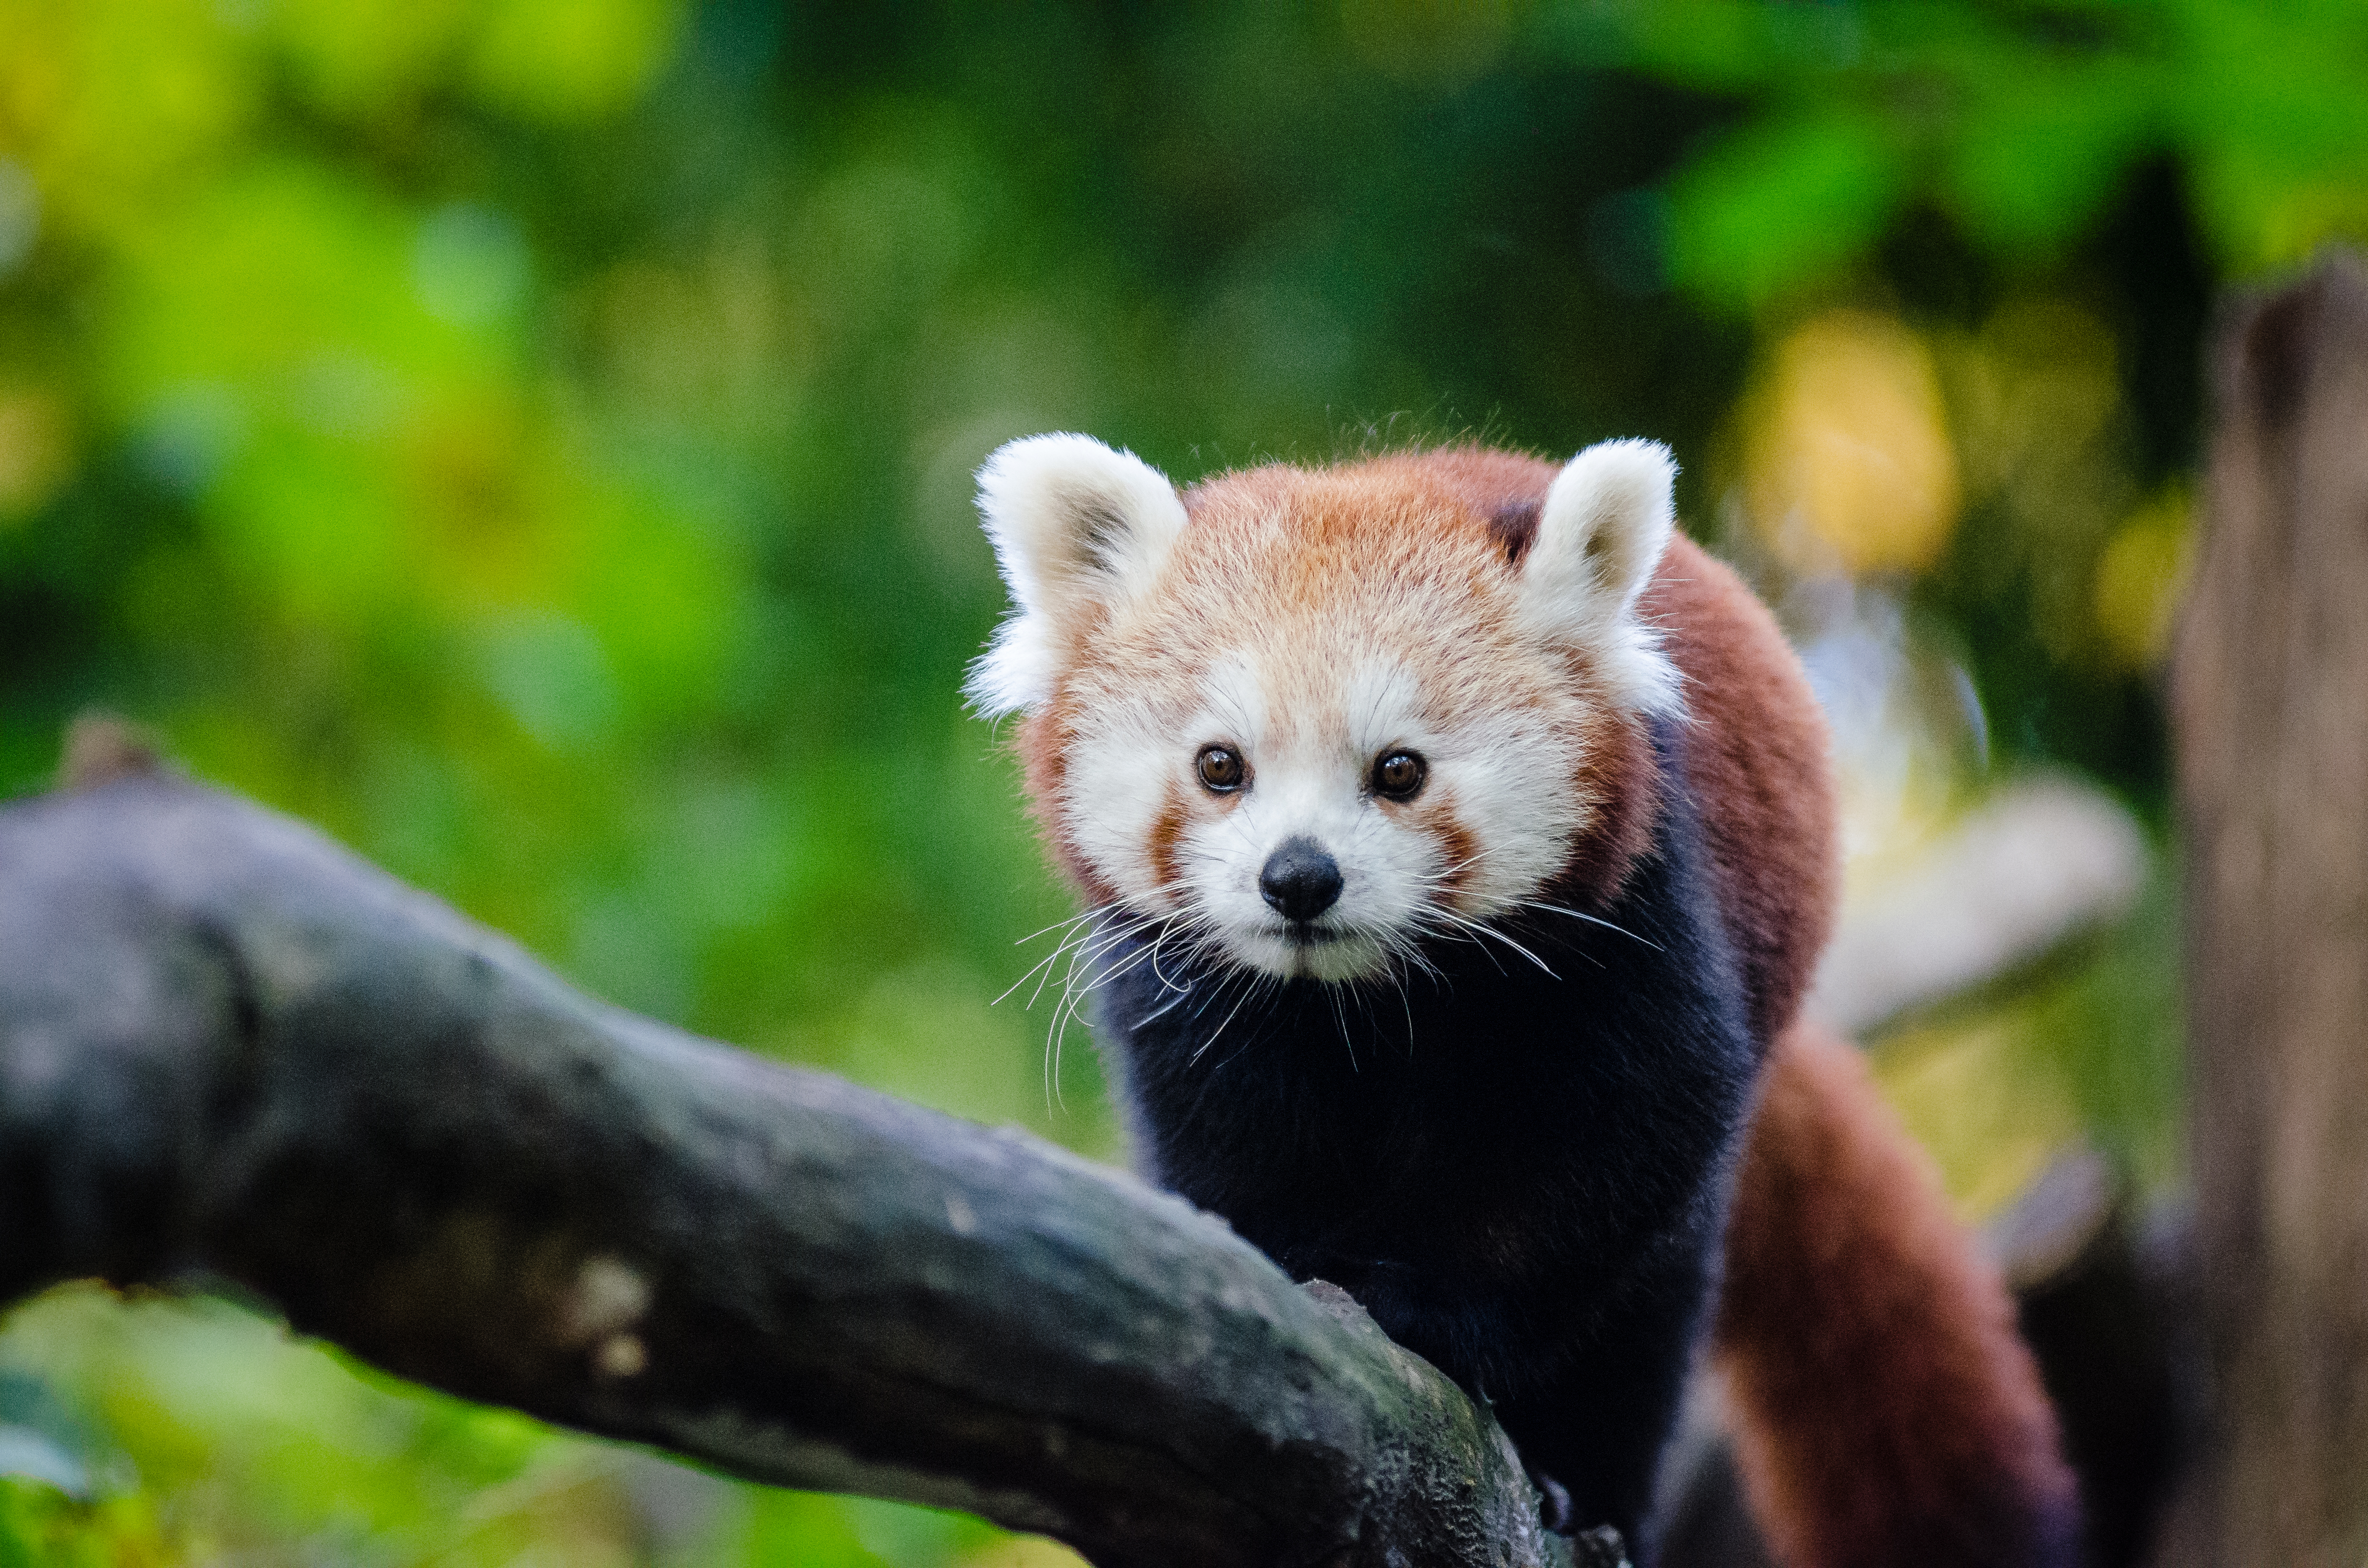
tree, nature, cold, winter, bokeh, vintage, sweet, feet, animal, cute, female, wildlife, zoo, fur, orange, young, green, high, red, foot, mammal, nikon, fauna, red panda, panda, 2015, face, nose, paw, tail, animals, ears, endangered, vertebrate, germany, deutschland, natur, paws, tier, iso, fell, gesicht, baum, adorable, bamboo, d7000, roter, kleiner, niedlich, sues, suess, species, bedrohte, tierart, tierpark, weiblich, jungtier, jung, ohren, schwanz, nase, bedroht, ailurus, fulgens, mozilla, firefox, wochenende, weekend, kalt, gr n, s s